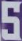
Number: 5